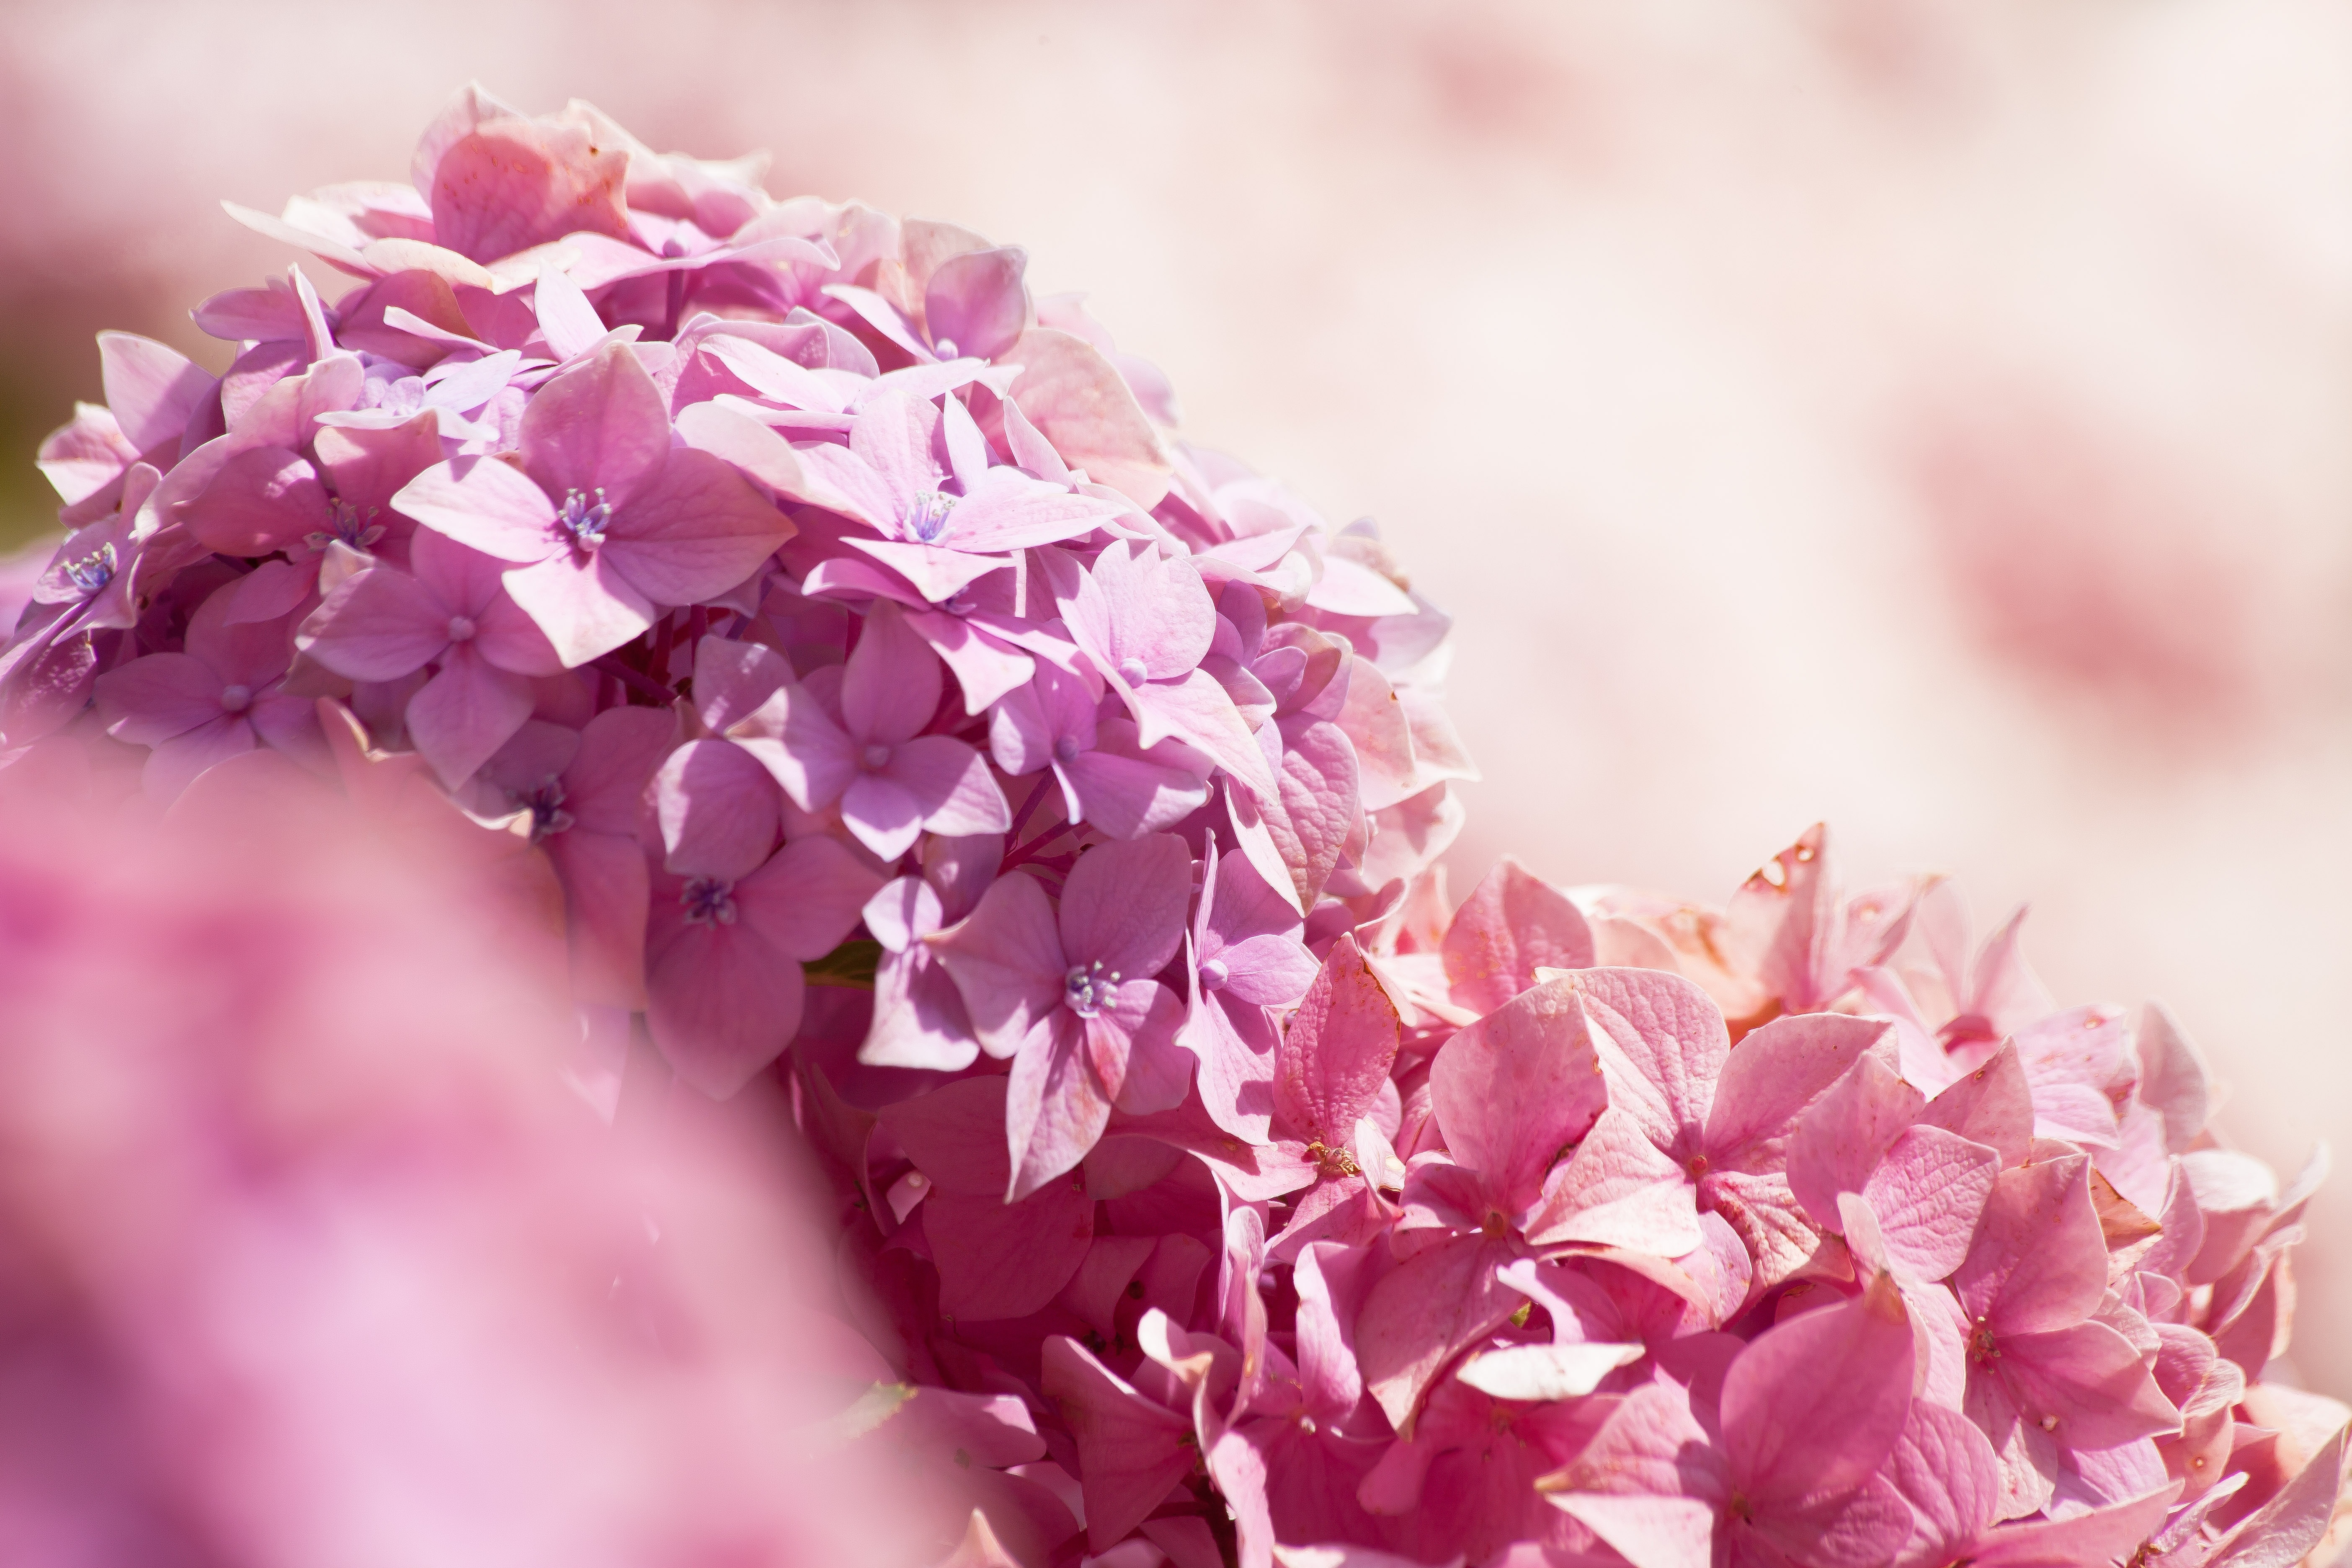
branch, blossom, plant, photography, leaf, flower, purple, petal, spring, pink, flora, hydrangea, flowers, close up, lilac, macro photography, hydrangeas, flowering plant, genus, ornamental shrubs, flower bouquet, hydrangeaceae, hydrangea plants, land plant, show flowers, colored sepals